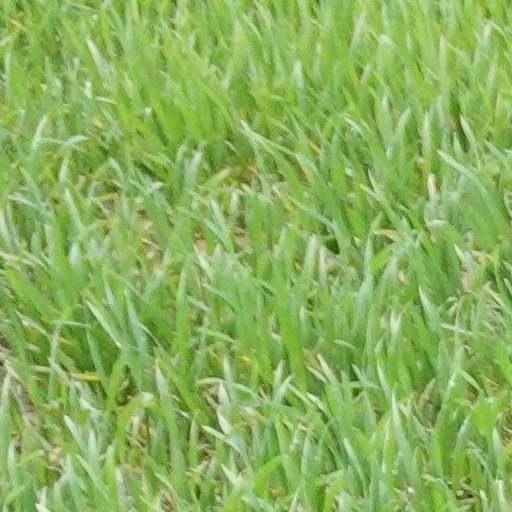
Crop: wheat